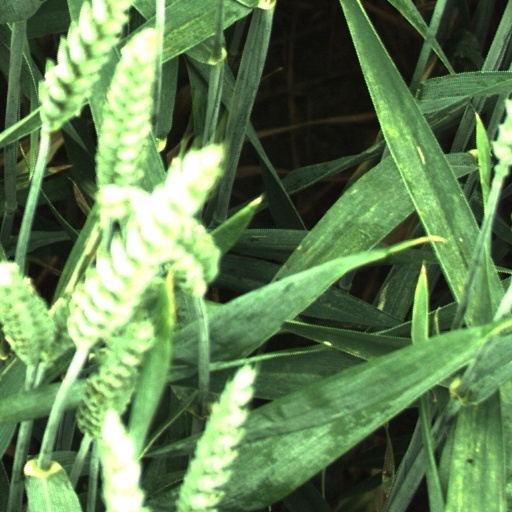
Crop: wheat